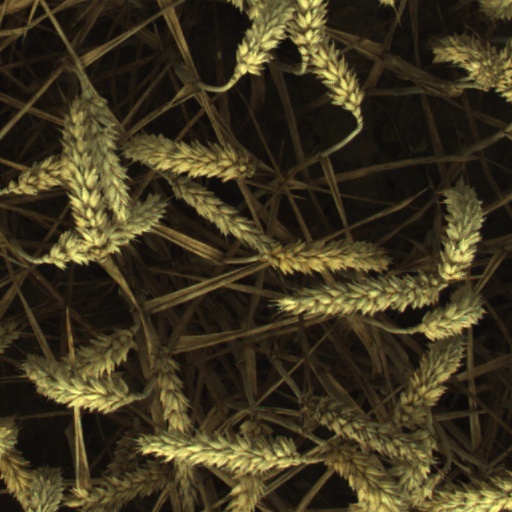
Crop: wheat